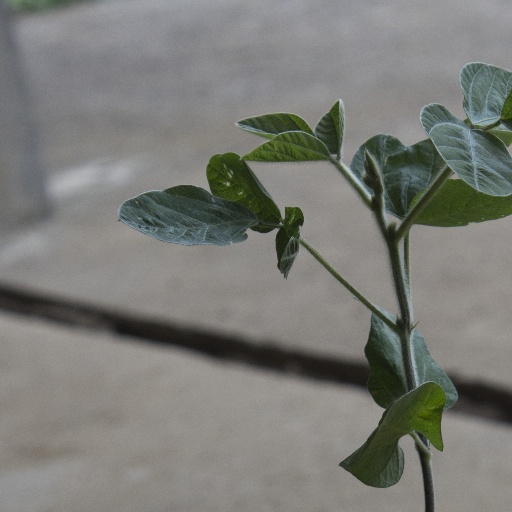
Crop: soybean